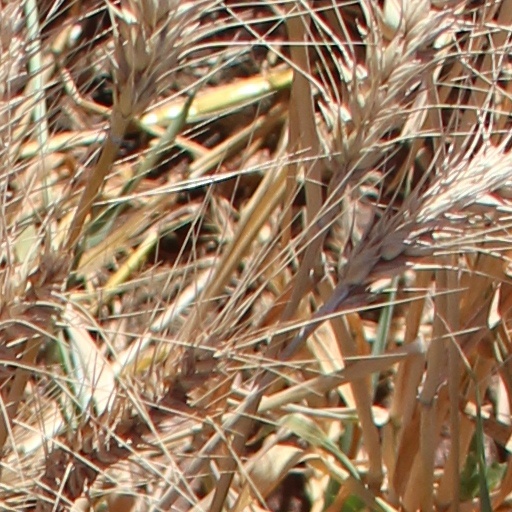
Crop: wheat